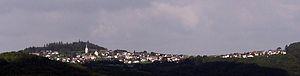
Reifferscheid est une municipalité allemande située dans le land de Rhénanie-Palatinat et l'arrondissement d'Ahrweiler.